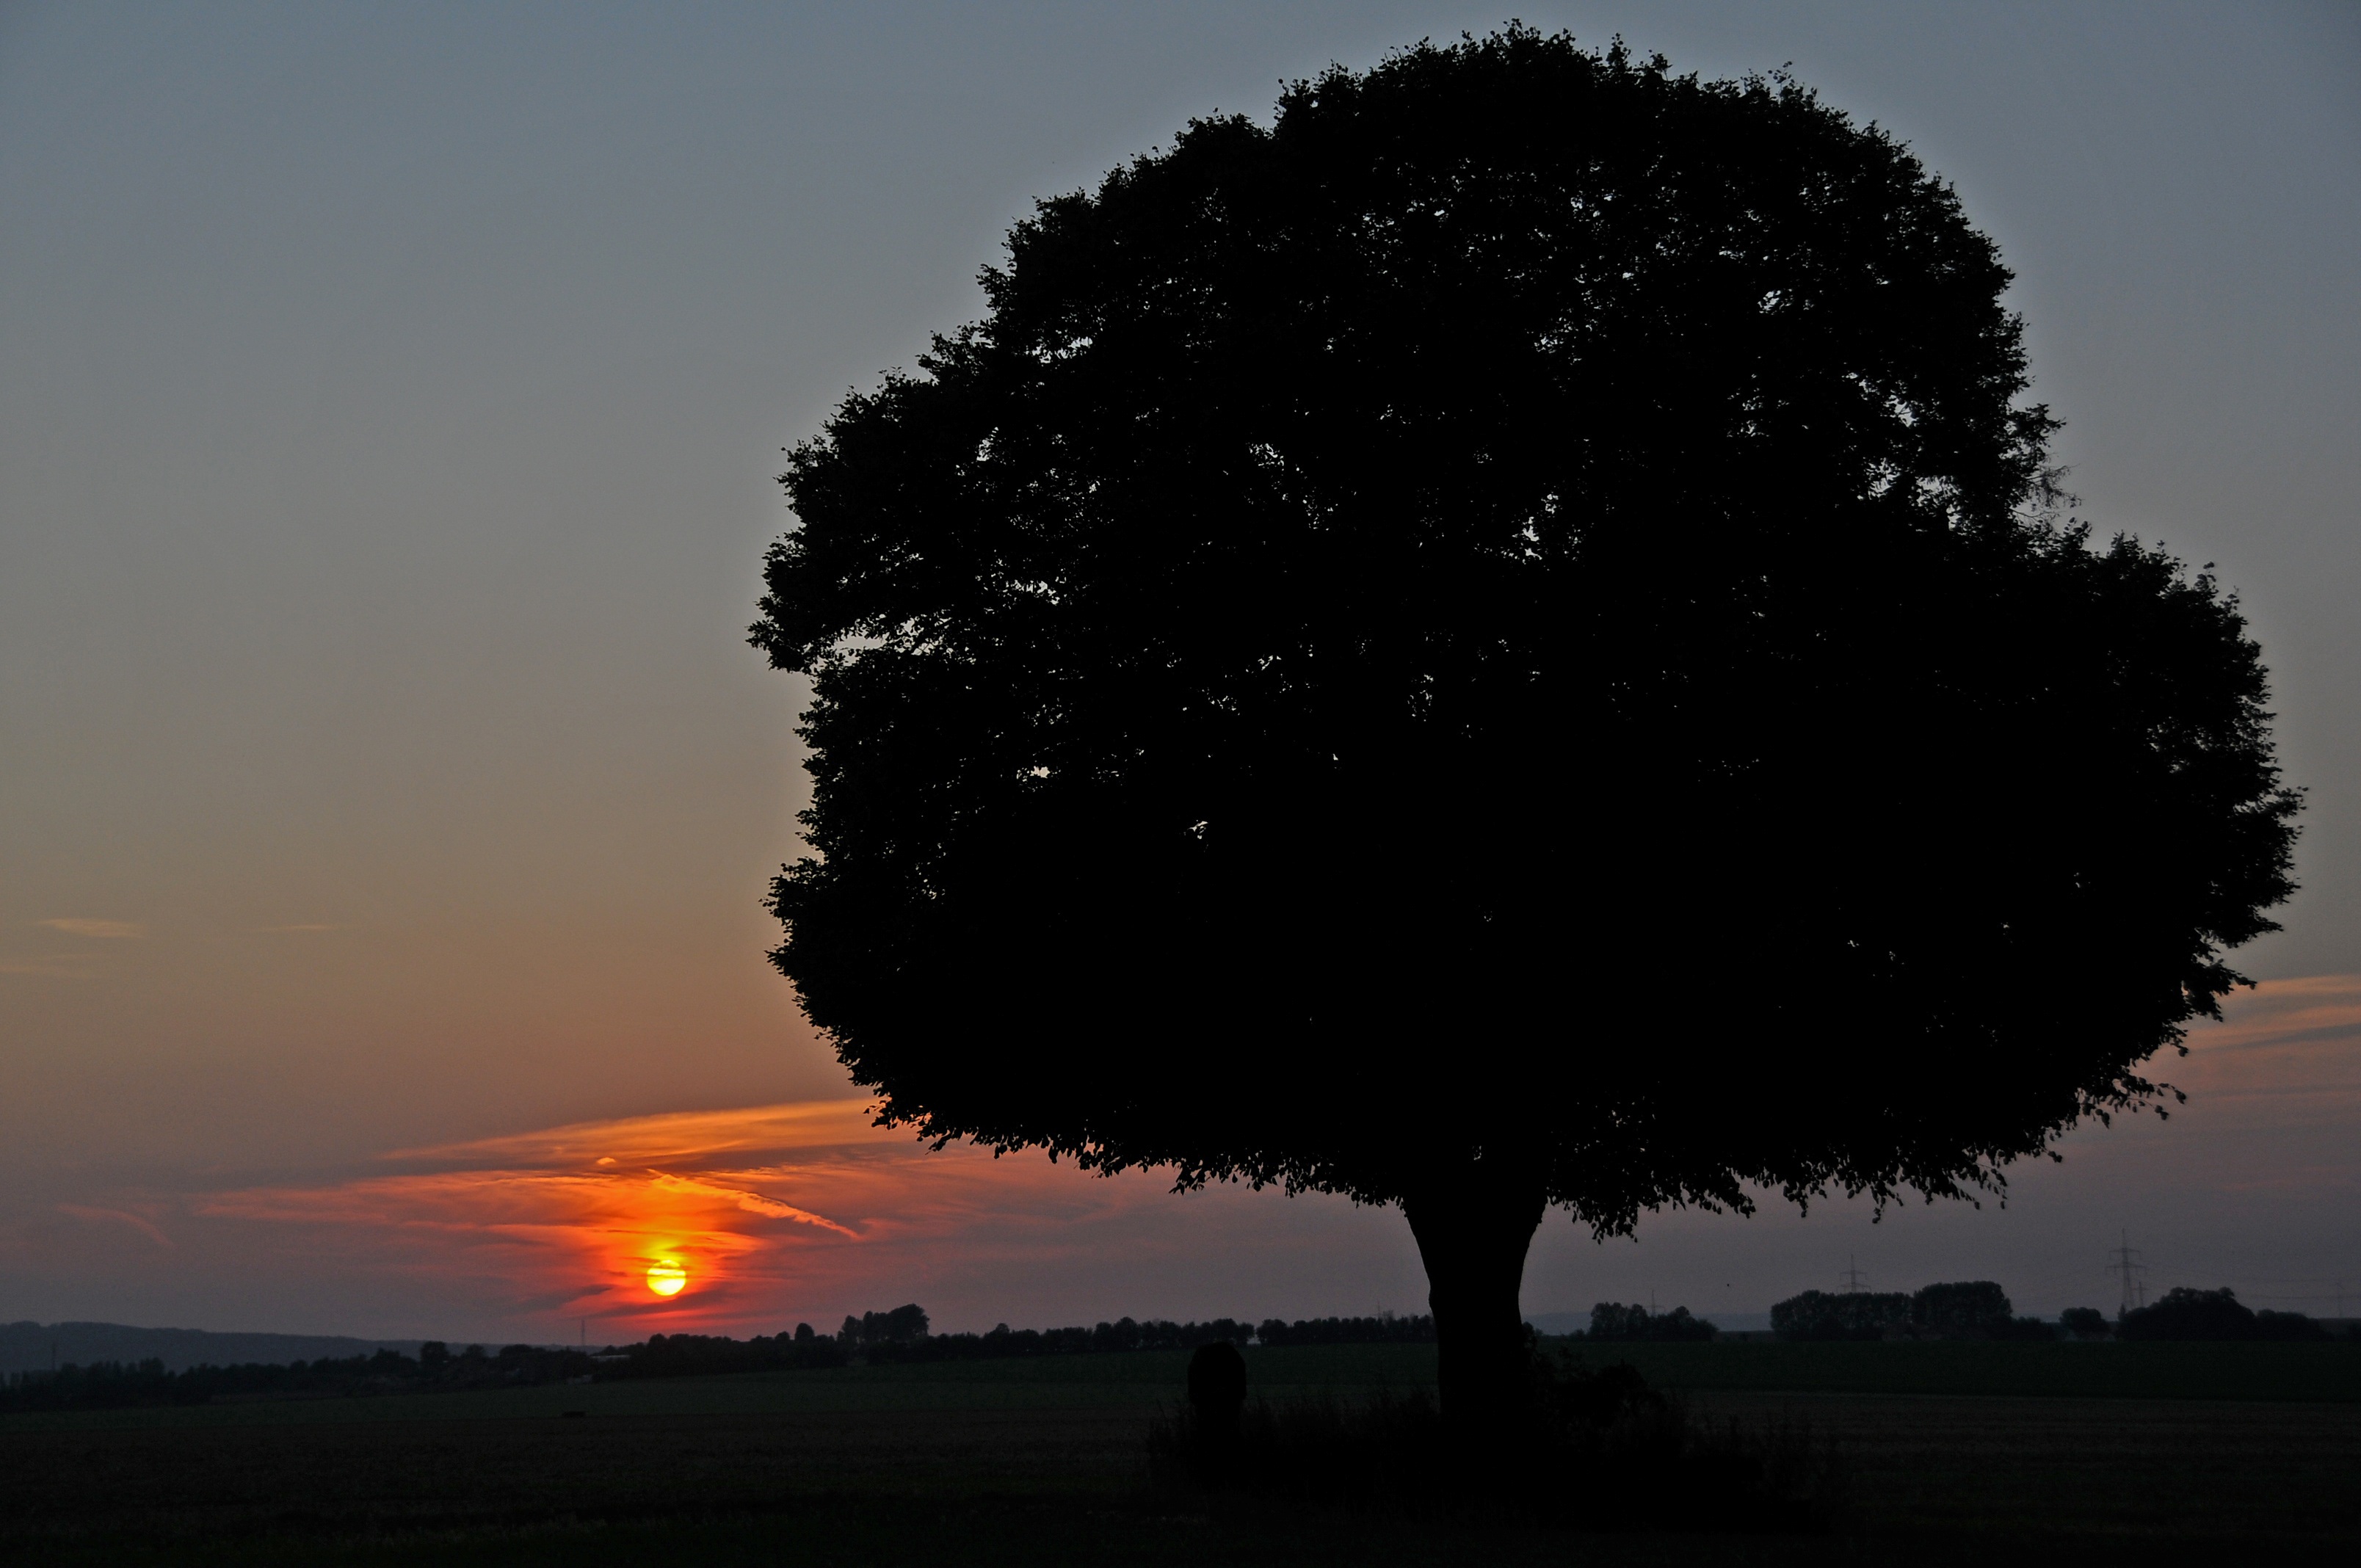
landscape, tree, horizon, branch, silhouette, cloud, plant, sky, sun, sunrise, sunset, sunlight, morning, dawn, atmosphere, dusk, evening, romance, abendstimmung, afterglow, phenomenon, setting sun, woody plant, computer wallpaper